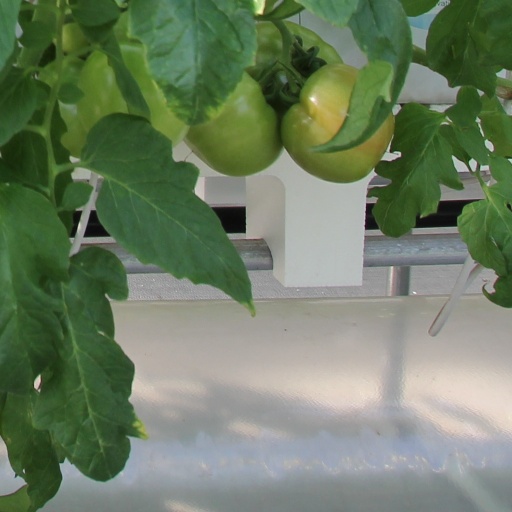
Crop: tomato